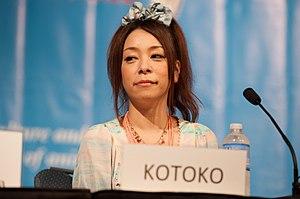
KOTOKO, de son nom complet Kotoko Horikawa, est une chanteuse j-pop née le 19 janvier 1980 à Sapporo, sur l'île de Hokkaidō au Japon. Elle a sorti cinq albums, 6 singles, et un DVD. Elle a aussi chanté, composé et écrit des chansons pour d'autres groupes. Elle travaille souvent avec les producteurs I've Sound et a contribué aux bandes sonores de plusieurs anime et jeux vidéo, dont Onegai teacher, Onegai twins, Mahô shôjotai arusu, Maria-sama ga miteru, Hayate no gotoku, Kannazuki no Miko, BALDR FORCE EXE Resolution, Starship operators, Shakugan no Shana, BlazBlue: Calamity Trigger, BlazBlue: Continuum Shift...